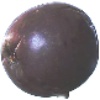
Label: Passion Fruit 1